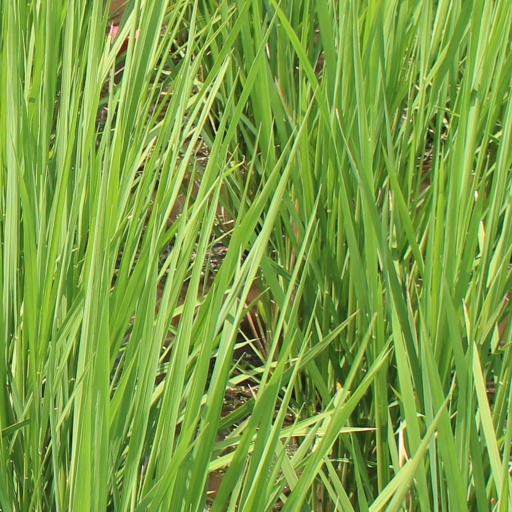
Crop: rice